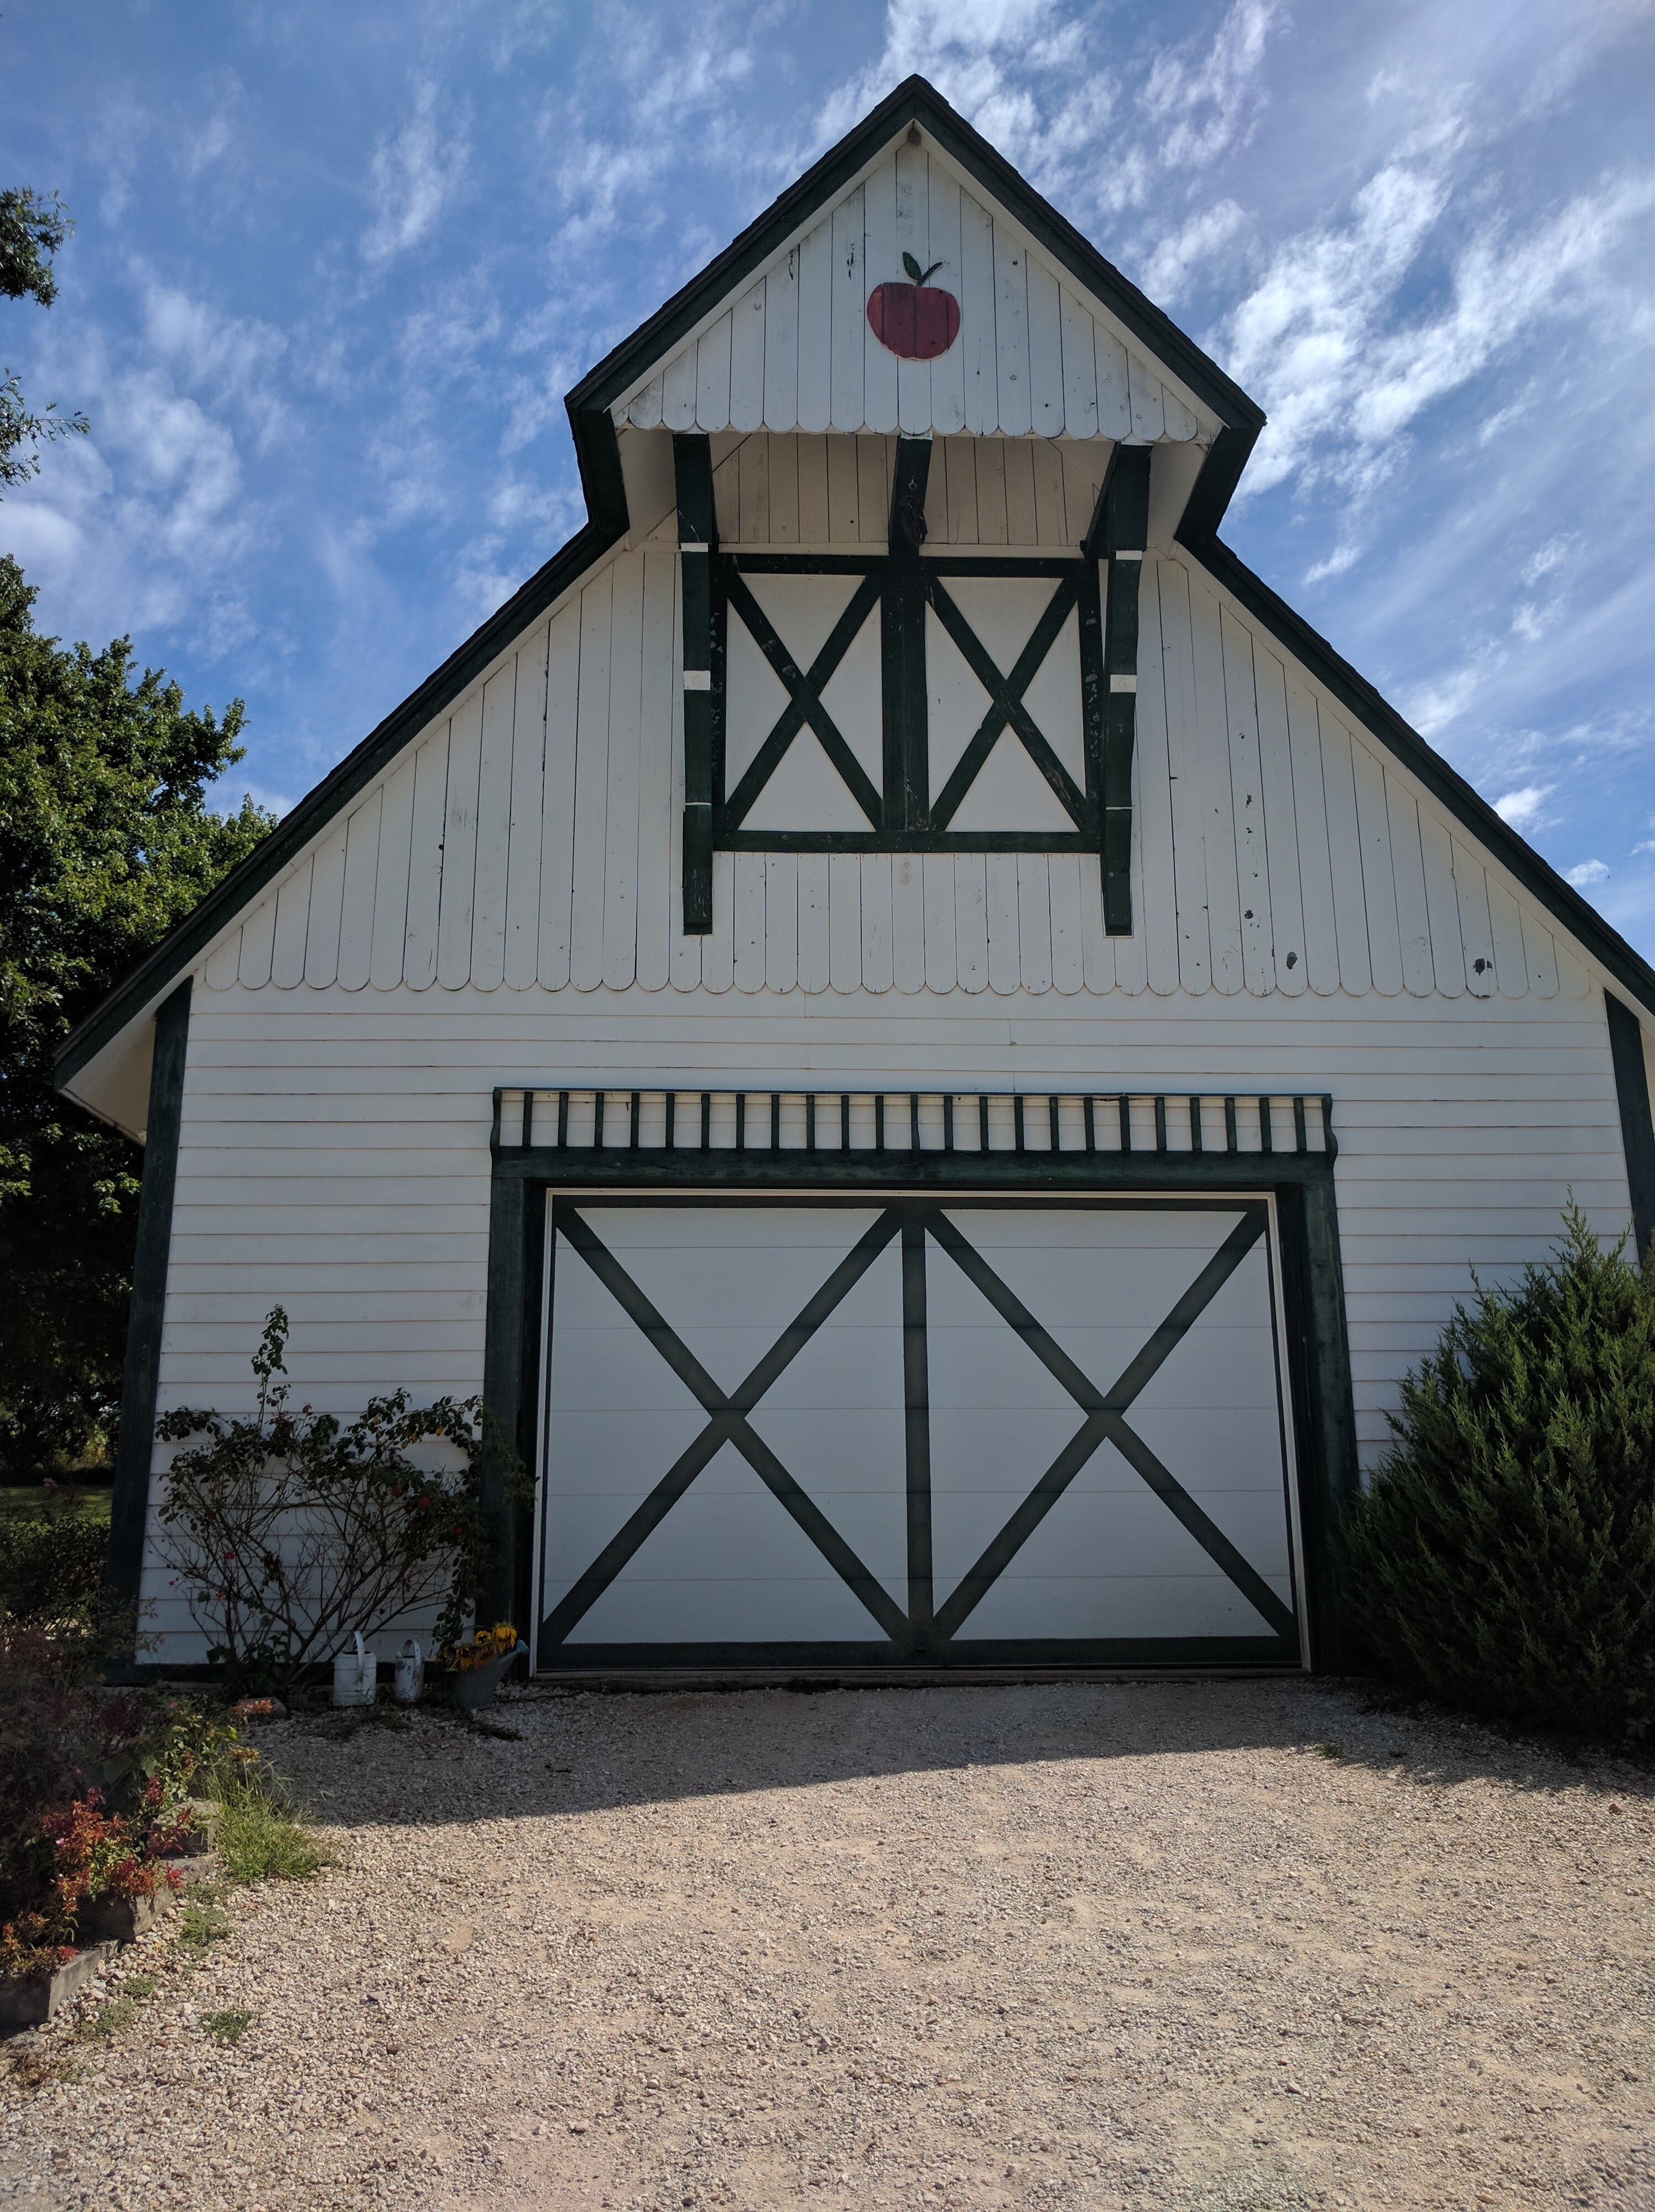
building, barn, shed, cottage, facade, chapel